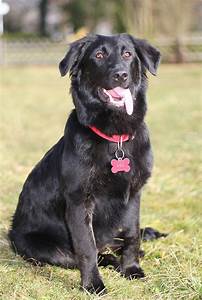
Label: cane